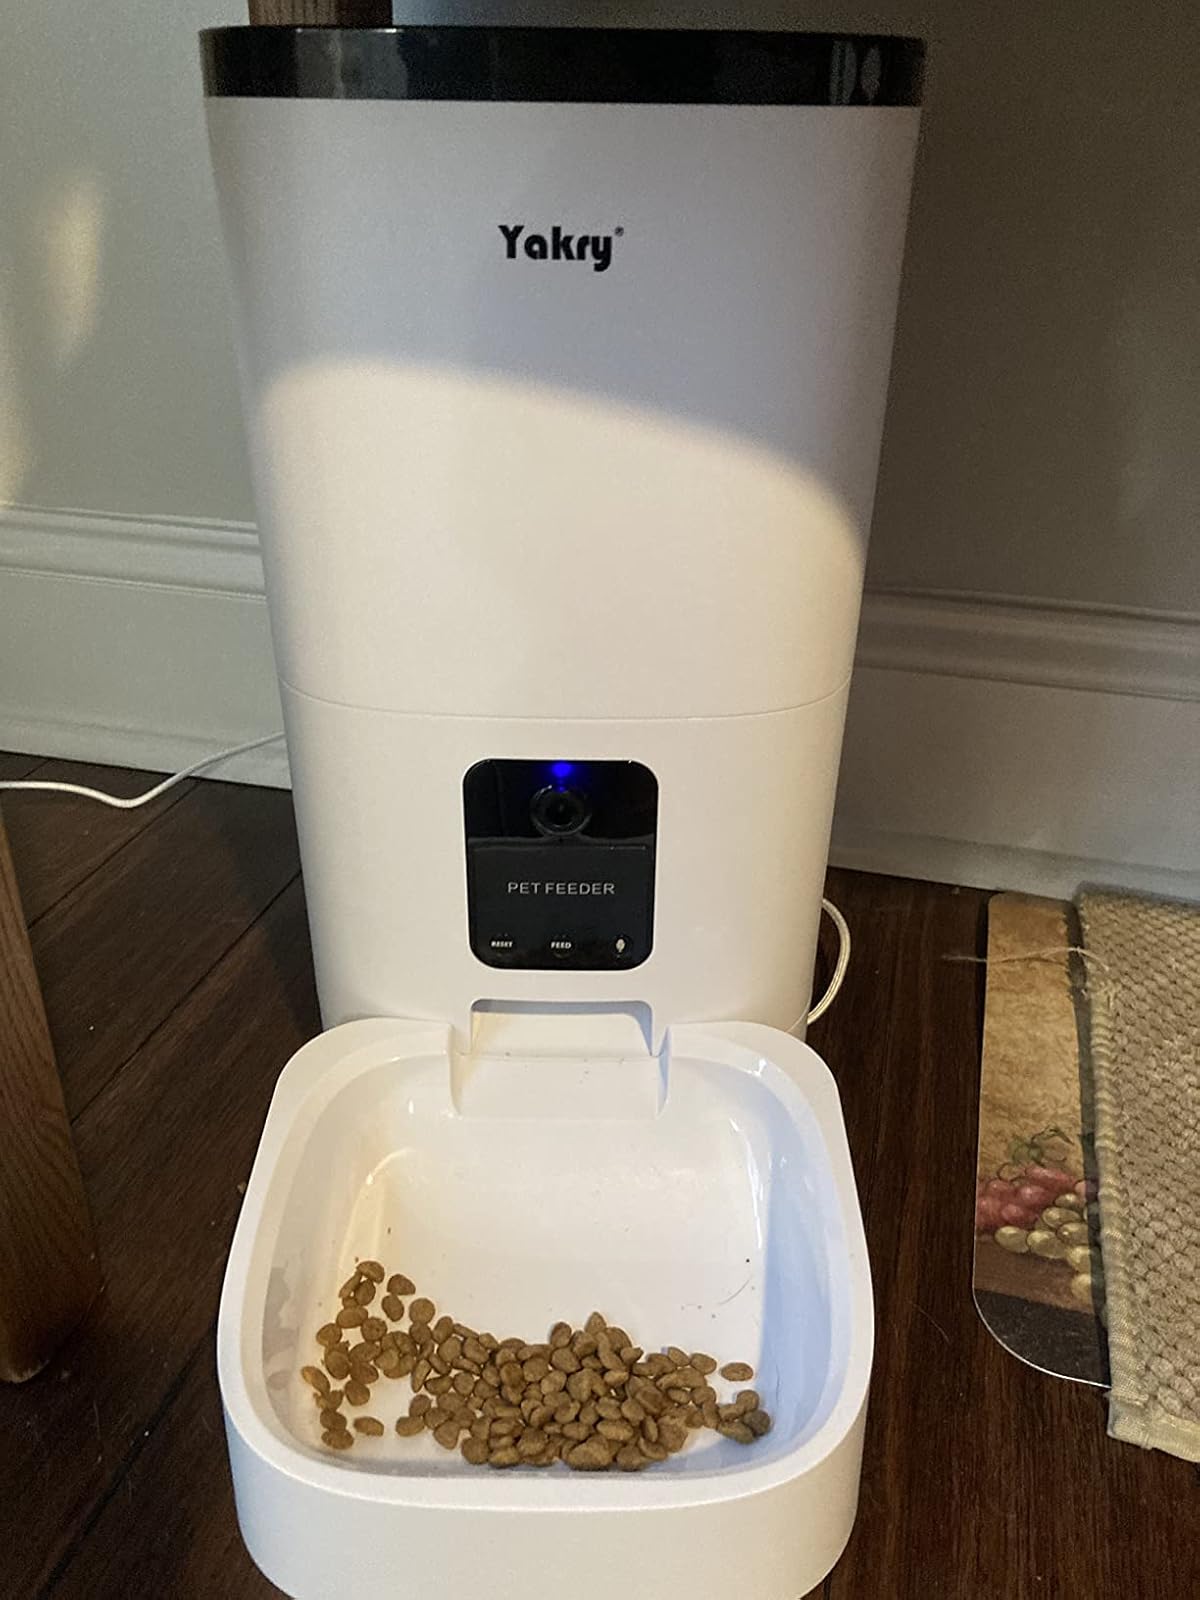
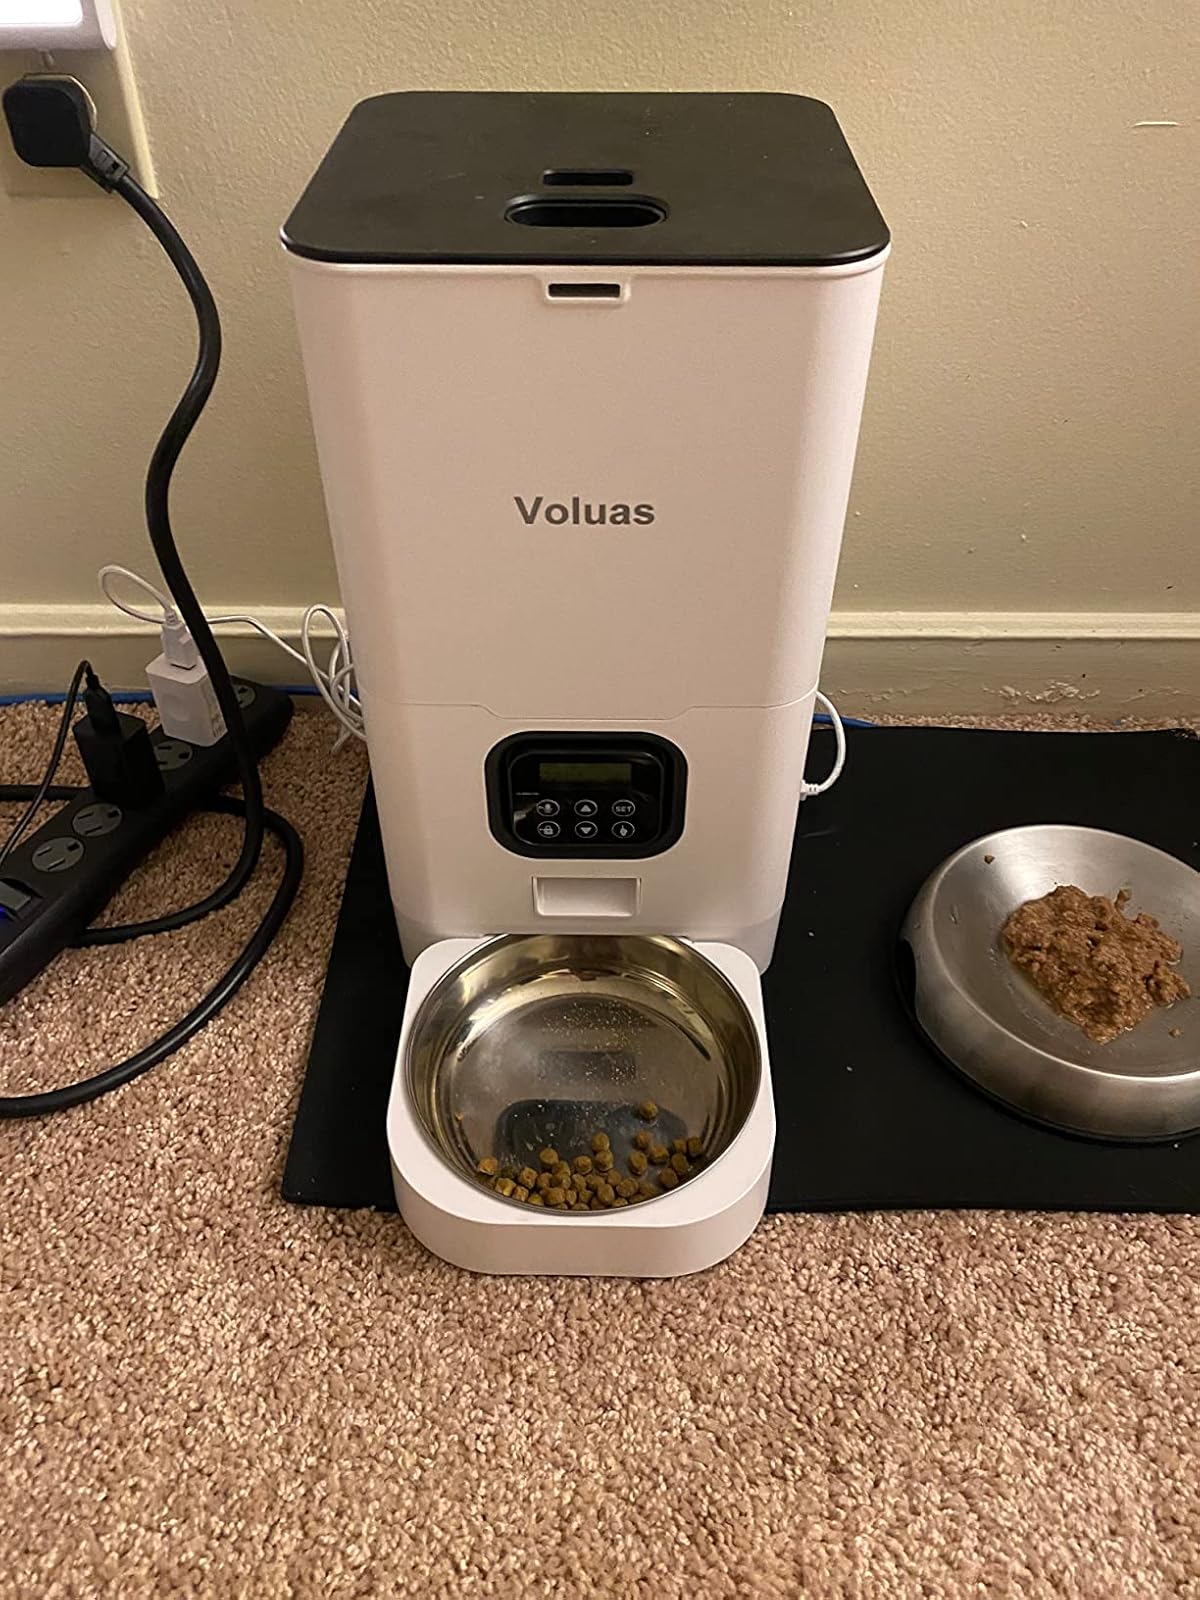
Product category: items_feeder
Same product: no